Frank Herbert

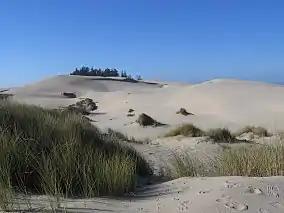
The Oregon Dunes near Florence, Oregon, served as an inspiration for the "Dune" saga.

Herbert began researching "Dune" in 1959. He was able to devote himself wholeheartedly to his writing career because his wife returned to work full-time as an advertising writer for department stores, becoming their breadwinner during the 1960s. The novel "Dune" was published in 1965, which spearheaded the "Dune" franchise. He later told Willis E. McNelly that the novel originated when he was assigned to write a magazine article about sand dunes in the Oregon Dunes near Florence, Oregon. He got overinvolved and ended up with far more raw material than needed for an article; while the article was never written, it planted in Herbert the seed that would become "Dune".